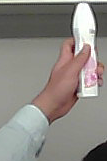
Product: rexona_spray